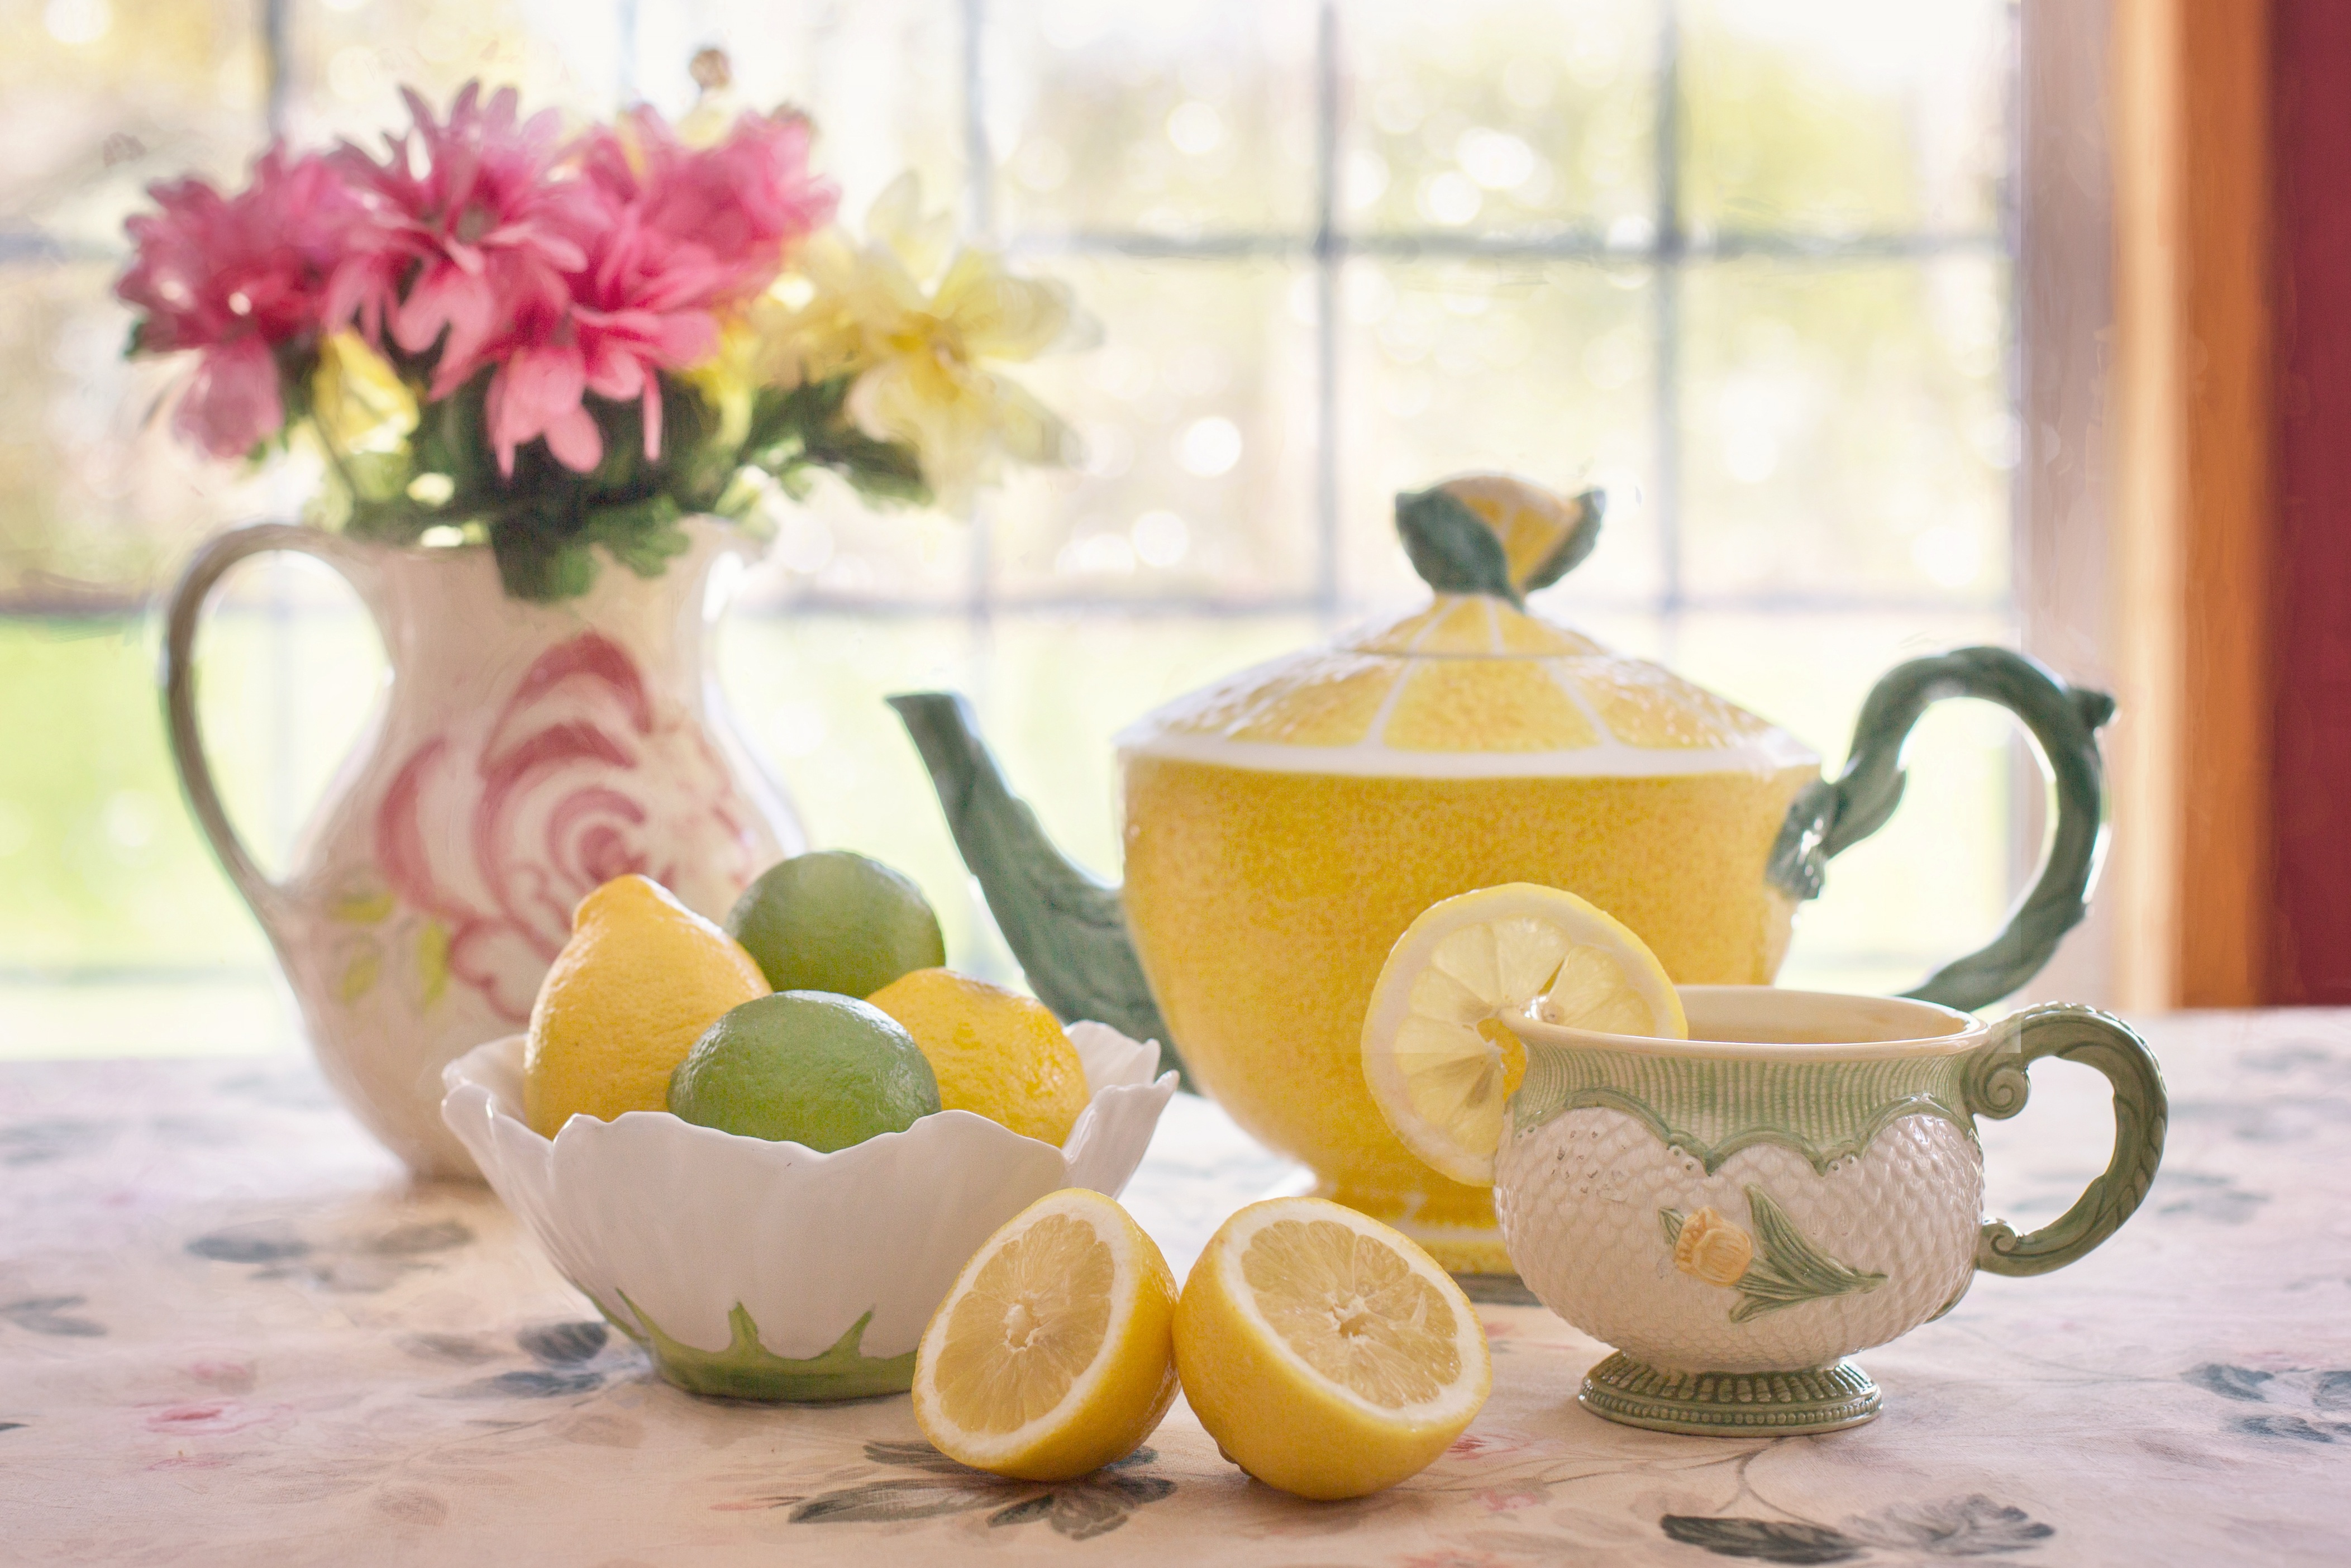
tea, flower, glass, cup, produce, saucer, drink, lighting, still life, painting, tea pot, flowers in pitcher, tea with lemon